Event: Typhoon Ruby
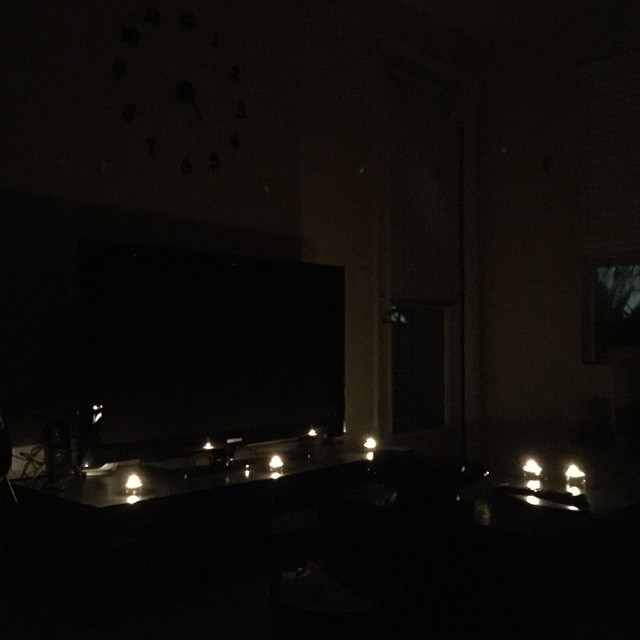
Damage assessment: no_damage